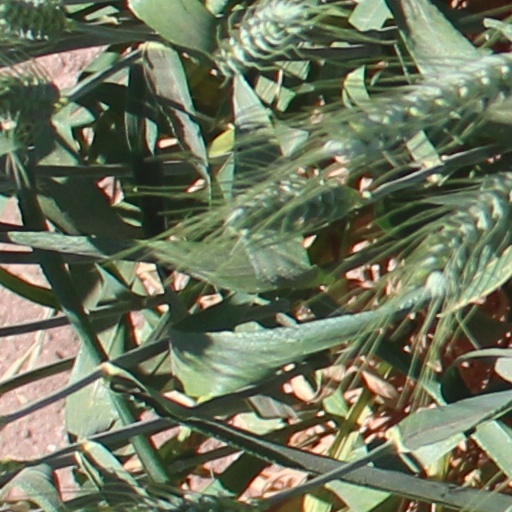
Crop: wheat